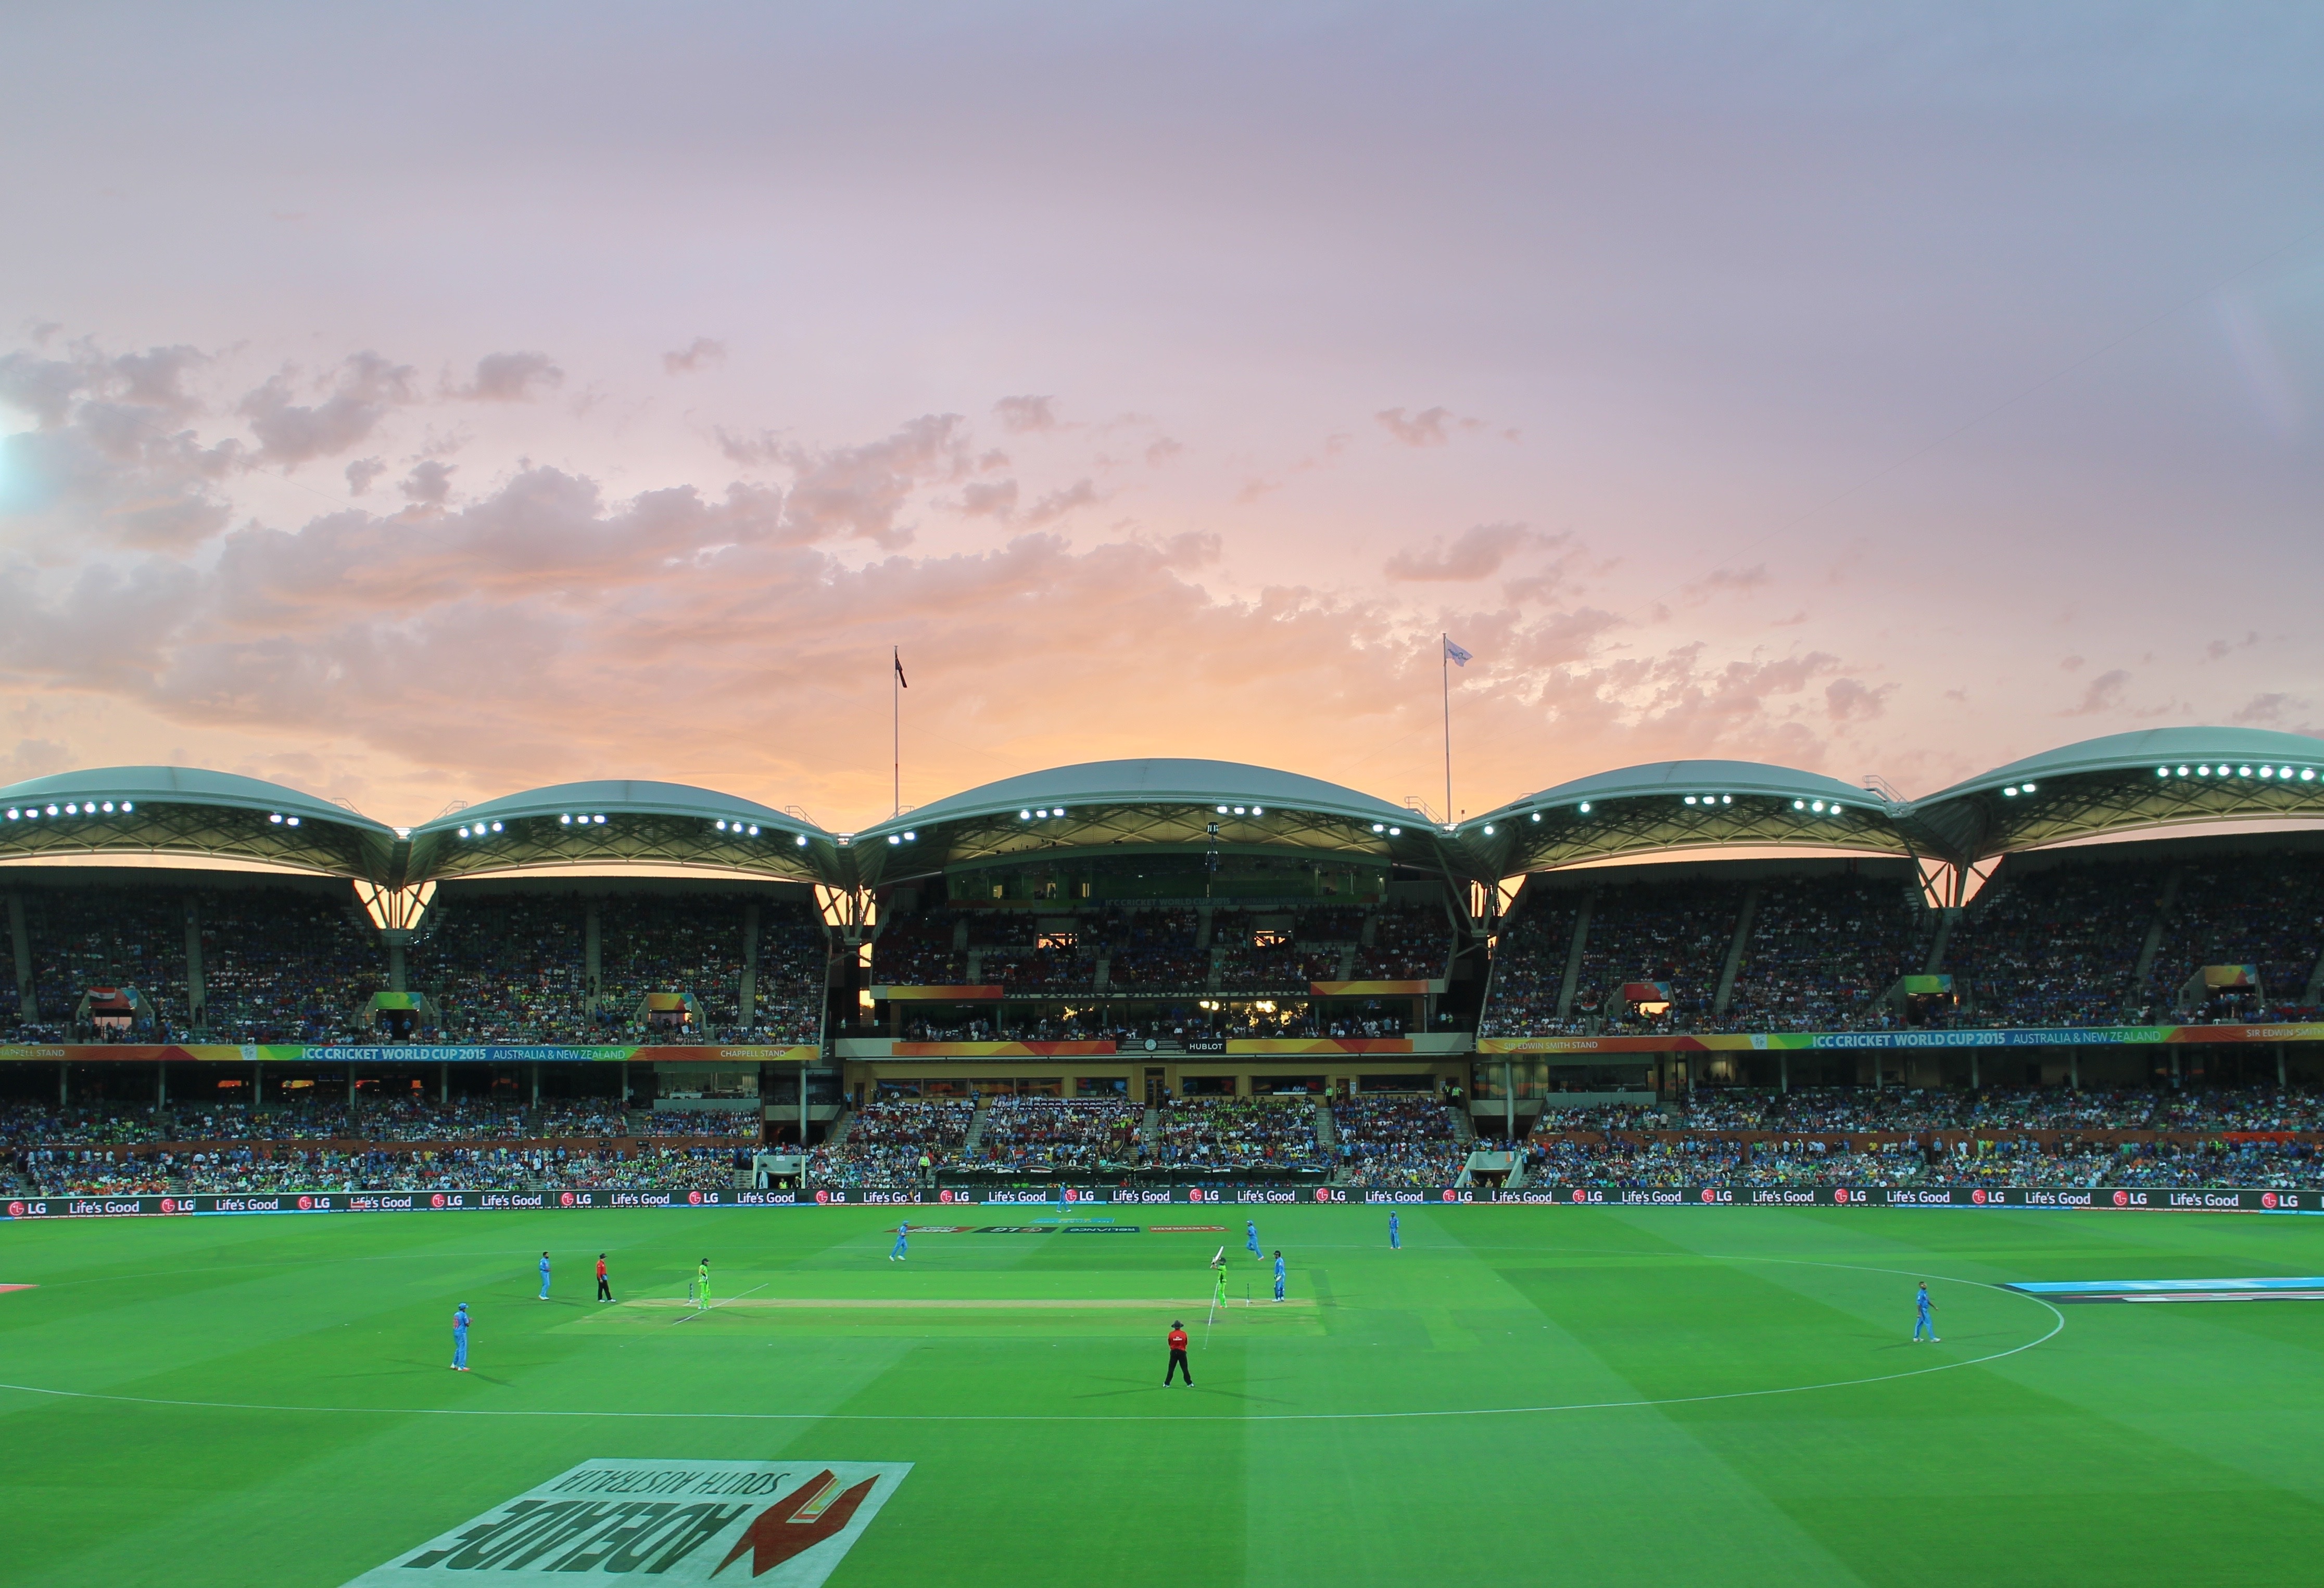
structure, stadium, baseball field, arena, sports, baseball park, geographical feature, atmosphere of earth, sport venue, soccer specific stadium